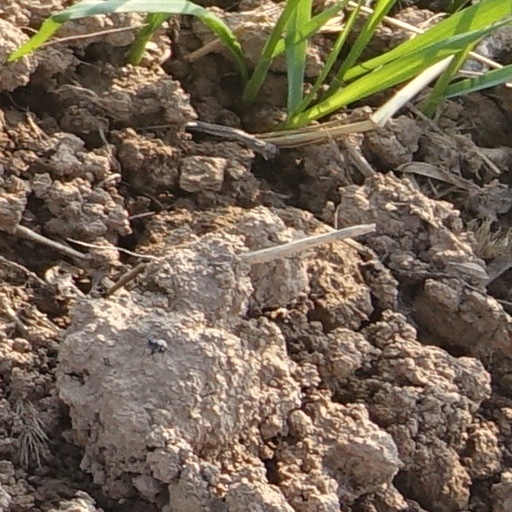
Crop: wheat